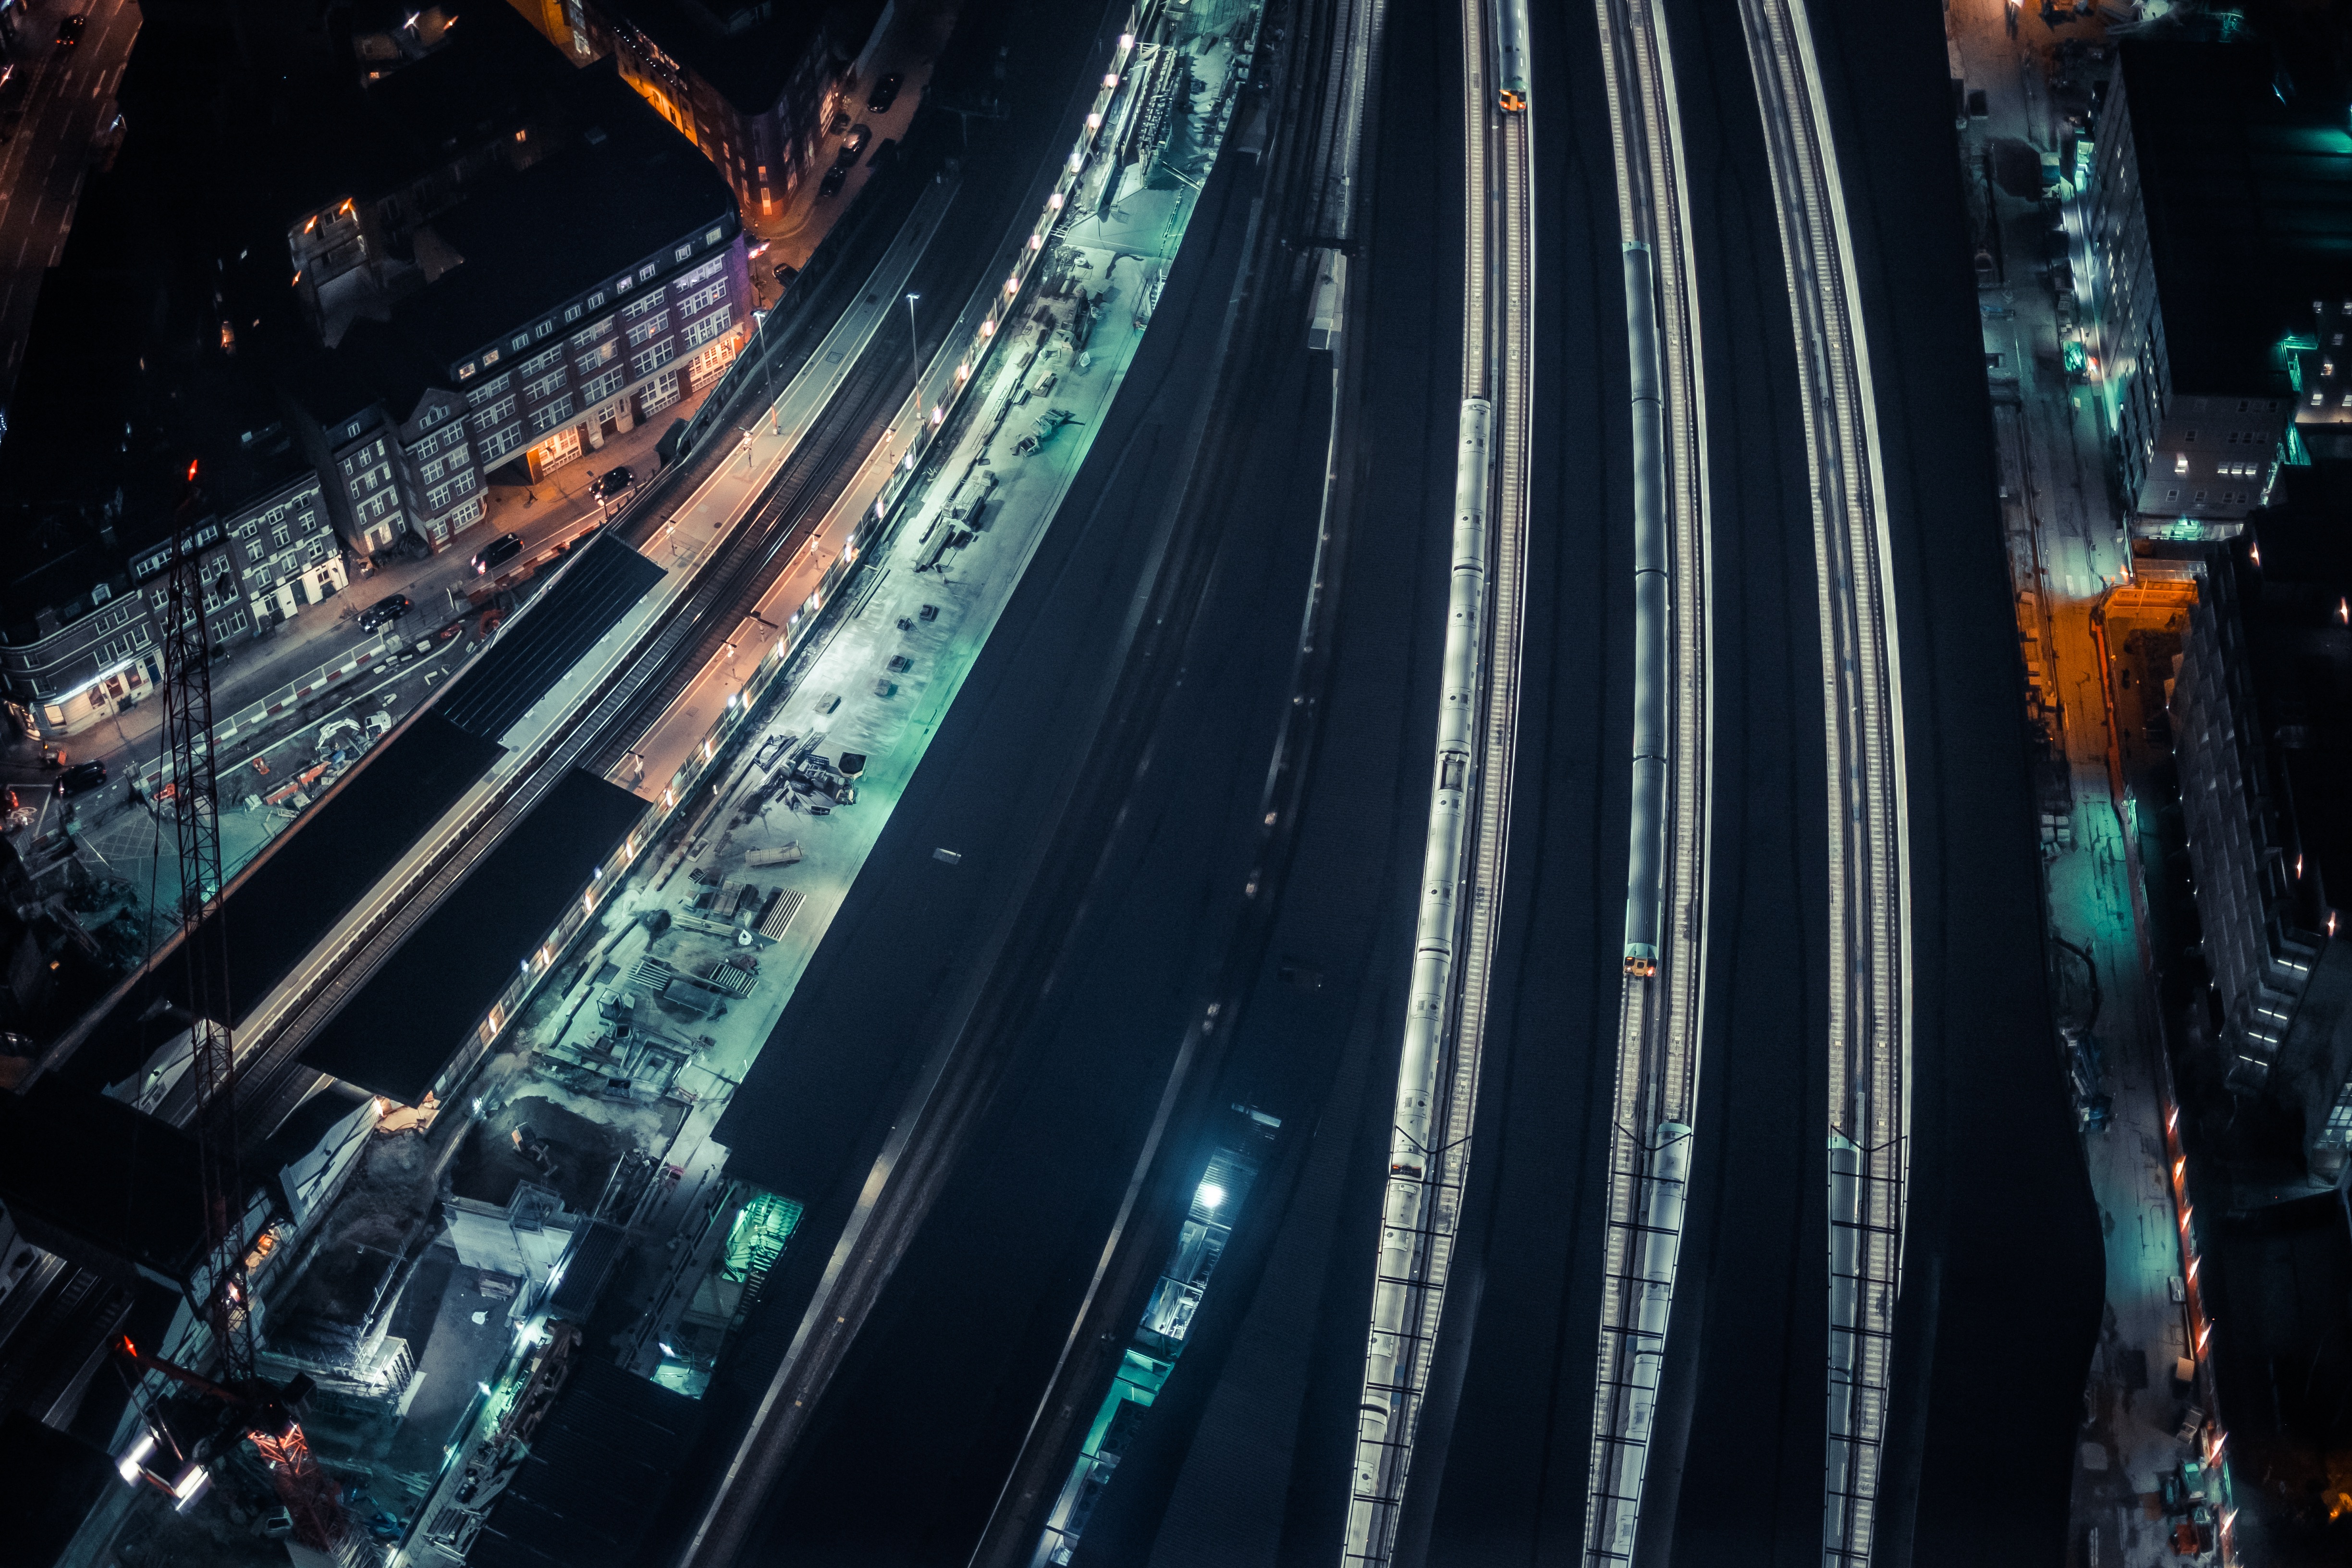
track, road, traffic, street, night, city, skyscraper, train, cityscape, train station, infrastructure, metropolis, screenshot, metropolitan area